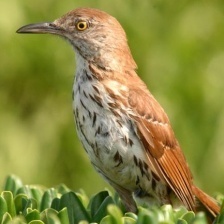
Species: BROWN THRASHER
Scientific name: TOXOSTOMA RUFUM